Tough Enough (1983 film)

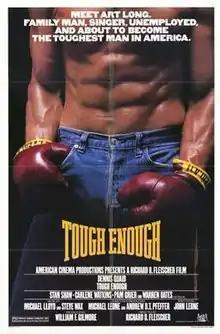
Theatrical release poster

Tough Enough is a 1983 American romantic drama sports film directed by Richard Fleischer and starring Dennis Quaid, Pam Grier, Warren Oates (in his final film appearance) and Stan Shaw.